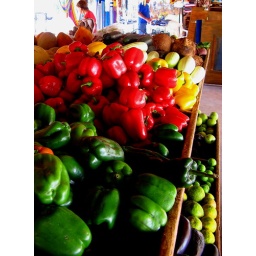
The outdoor fruit and vegetable market in Akumal is always fresh and fun.